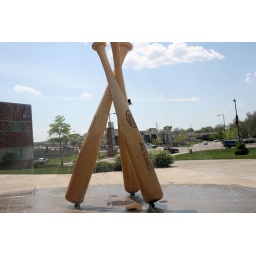
The home of the Baseball Cardinals has these three bats standing in the middle of a water fountain.